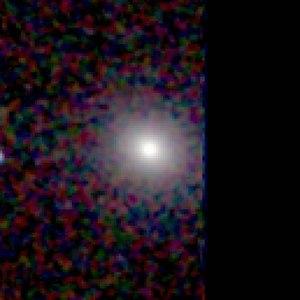
Galaxie NGC 349 Español: Galaxia NGC 349 Italiano: Galassia NGC 349